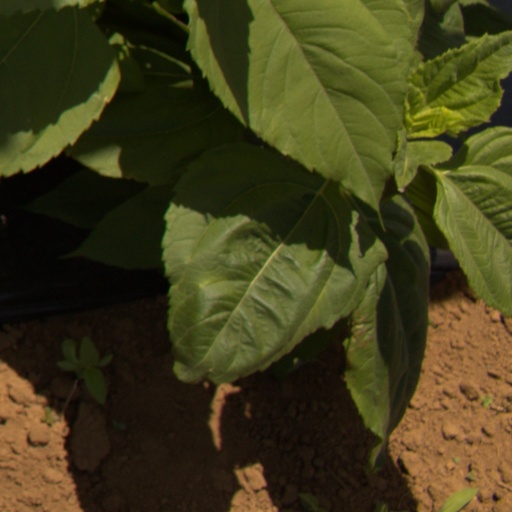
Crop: Jerusalem artichoke